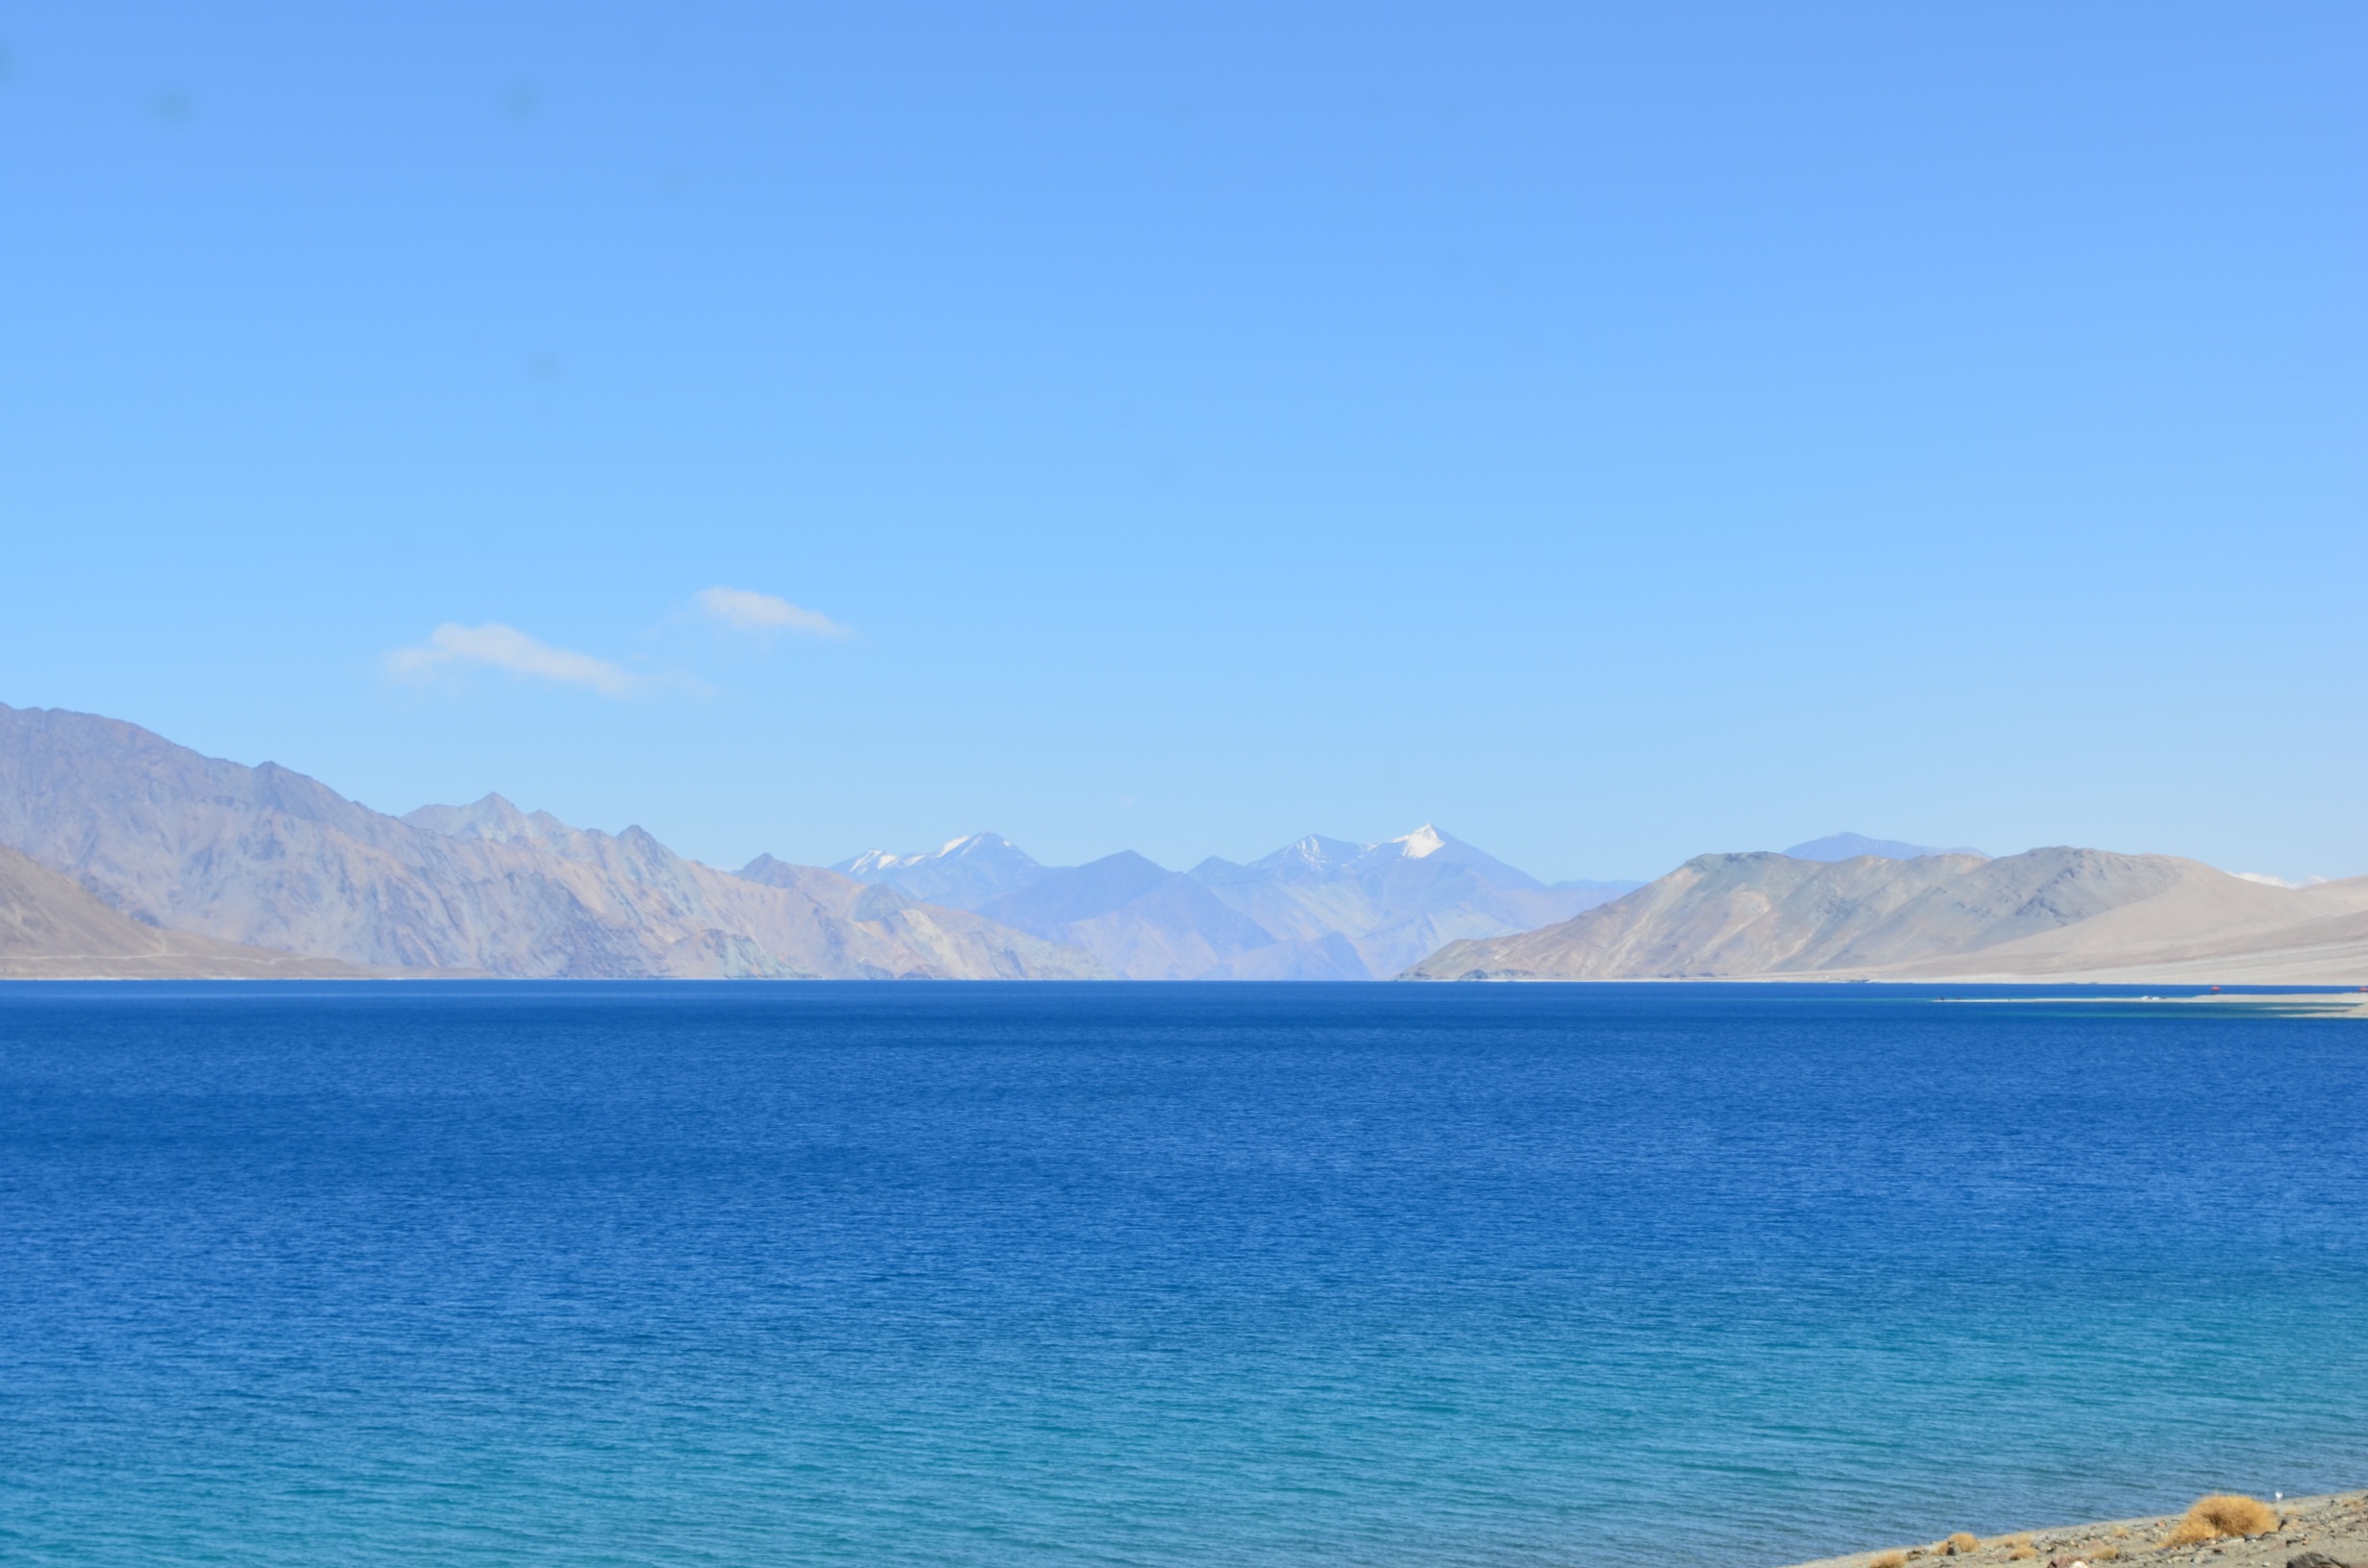
landscape, sea, coast, nature, outdoor, ocean, horizon, mountain, lake, river, vacation, travel, spring, natural, lagoon, bay, blue, reservoir, tourism, body of water, loch, cape, landform